James Henry Breasted

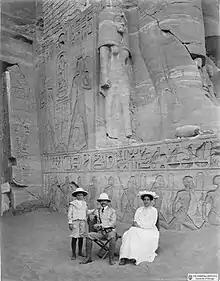
Breasteds at Abu Simbel, 1906

Through the years, as Breasted built up the collection of the Haskell Oriental Museum, he dreamed of establishing a research institute, "a laboratory for the study of the rise and development of civilization", that would trace Western civilization to its roots in the ancient Middle East. As World War I wound down, he sensed an opportunity. He wrote to John D. Rockefeller Jr., son of the major donor to the university, and proposed founding what would become the Oriental Institute. He planned a research trip through the Middle East, which he suggested was ready to receive scholars. Rockefeller responded by pledging $50,000 over five years for the Oriental Institute. He separately assured the University of Chicago President Judson to pledge another $50,000 to the cause. The University of Chicago contributed additional support and, in May 1919, the Oriental Institute was founded.